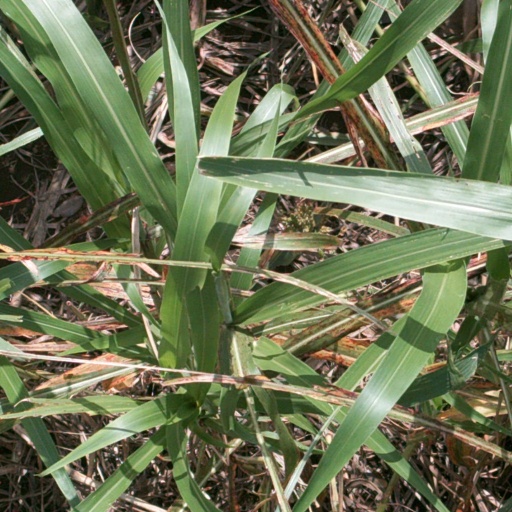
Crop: sorghum